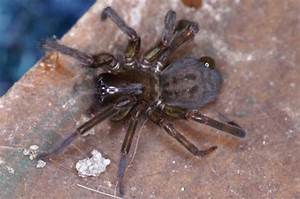
Label: spider